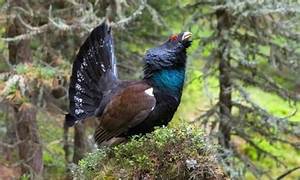
Label: chicken